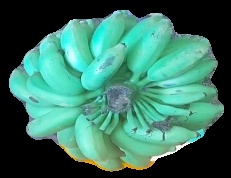
Variety: elakki-bale
Grade: grade2